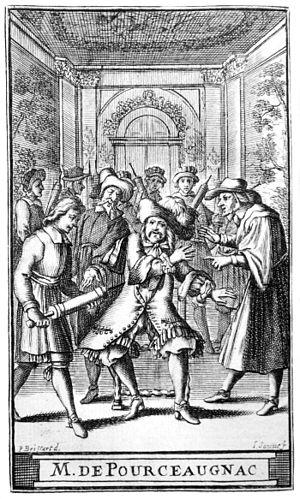
Monsieur de Pourceaugnac est une pièce de théâtre française, écrite par Jean-Baptiste Poquelin dit Molière, à l'origine d'une comédie-ballet représentée pour la première fois dans la province de l'Orléanais, au château de Chambord, pour le divertissement du roi de France Louis XIV, le 6 octobre 1669, et donnée pour la première fois en public à Paris, au théâtre du Palais-Royal, le 15 novembre 1669.